Frank Mathers

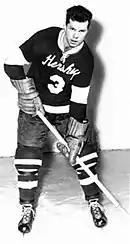
Mathers with the Hershey Bears in the 1950s

Mathers attended the Maple Leafs' training camp before their 1948–49 season and signed a three-year contract with the team. Although he committed to play in the professional league, he announced he would attend summer school either in Ottawa or Manitoba to complete his Bachelor of Science degree and enroll at a dentistry school. After playing 15 games with the Maple Leafs, Mathers agreed to be re-assigned to their American Hockey League (AHL) affiliate, the Pittsburgh Hornets, so he could continue to play ice hockey. On December 3, 1948, Smythe officially re-assigned Mathers and Les Costello to the Hornets. After spending the season with the Hornets, Mathers attended the Leafs' training camp before the 1949–50 season where he subsequently fractured his toe.